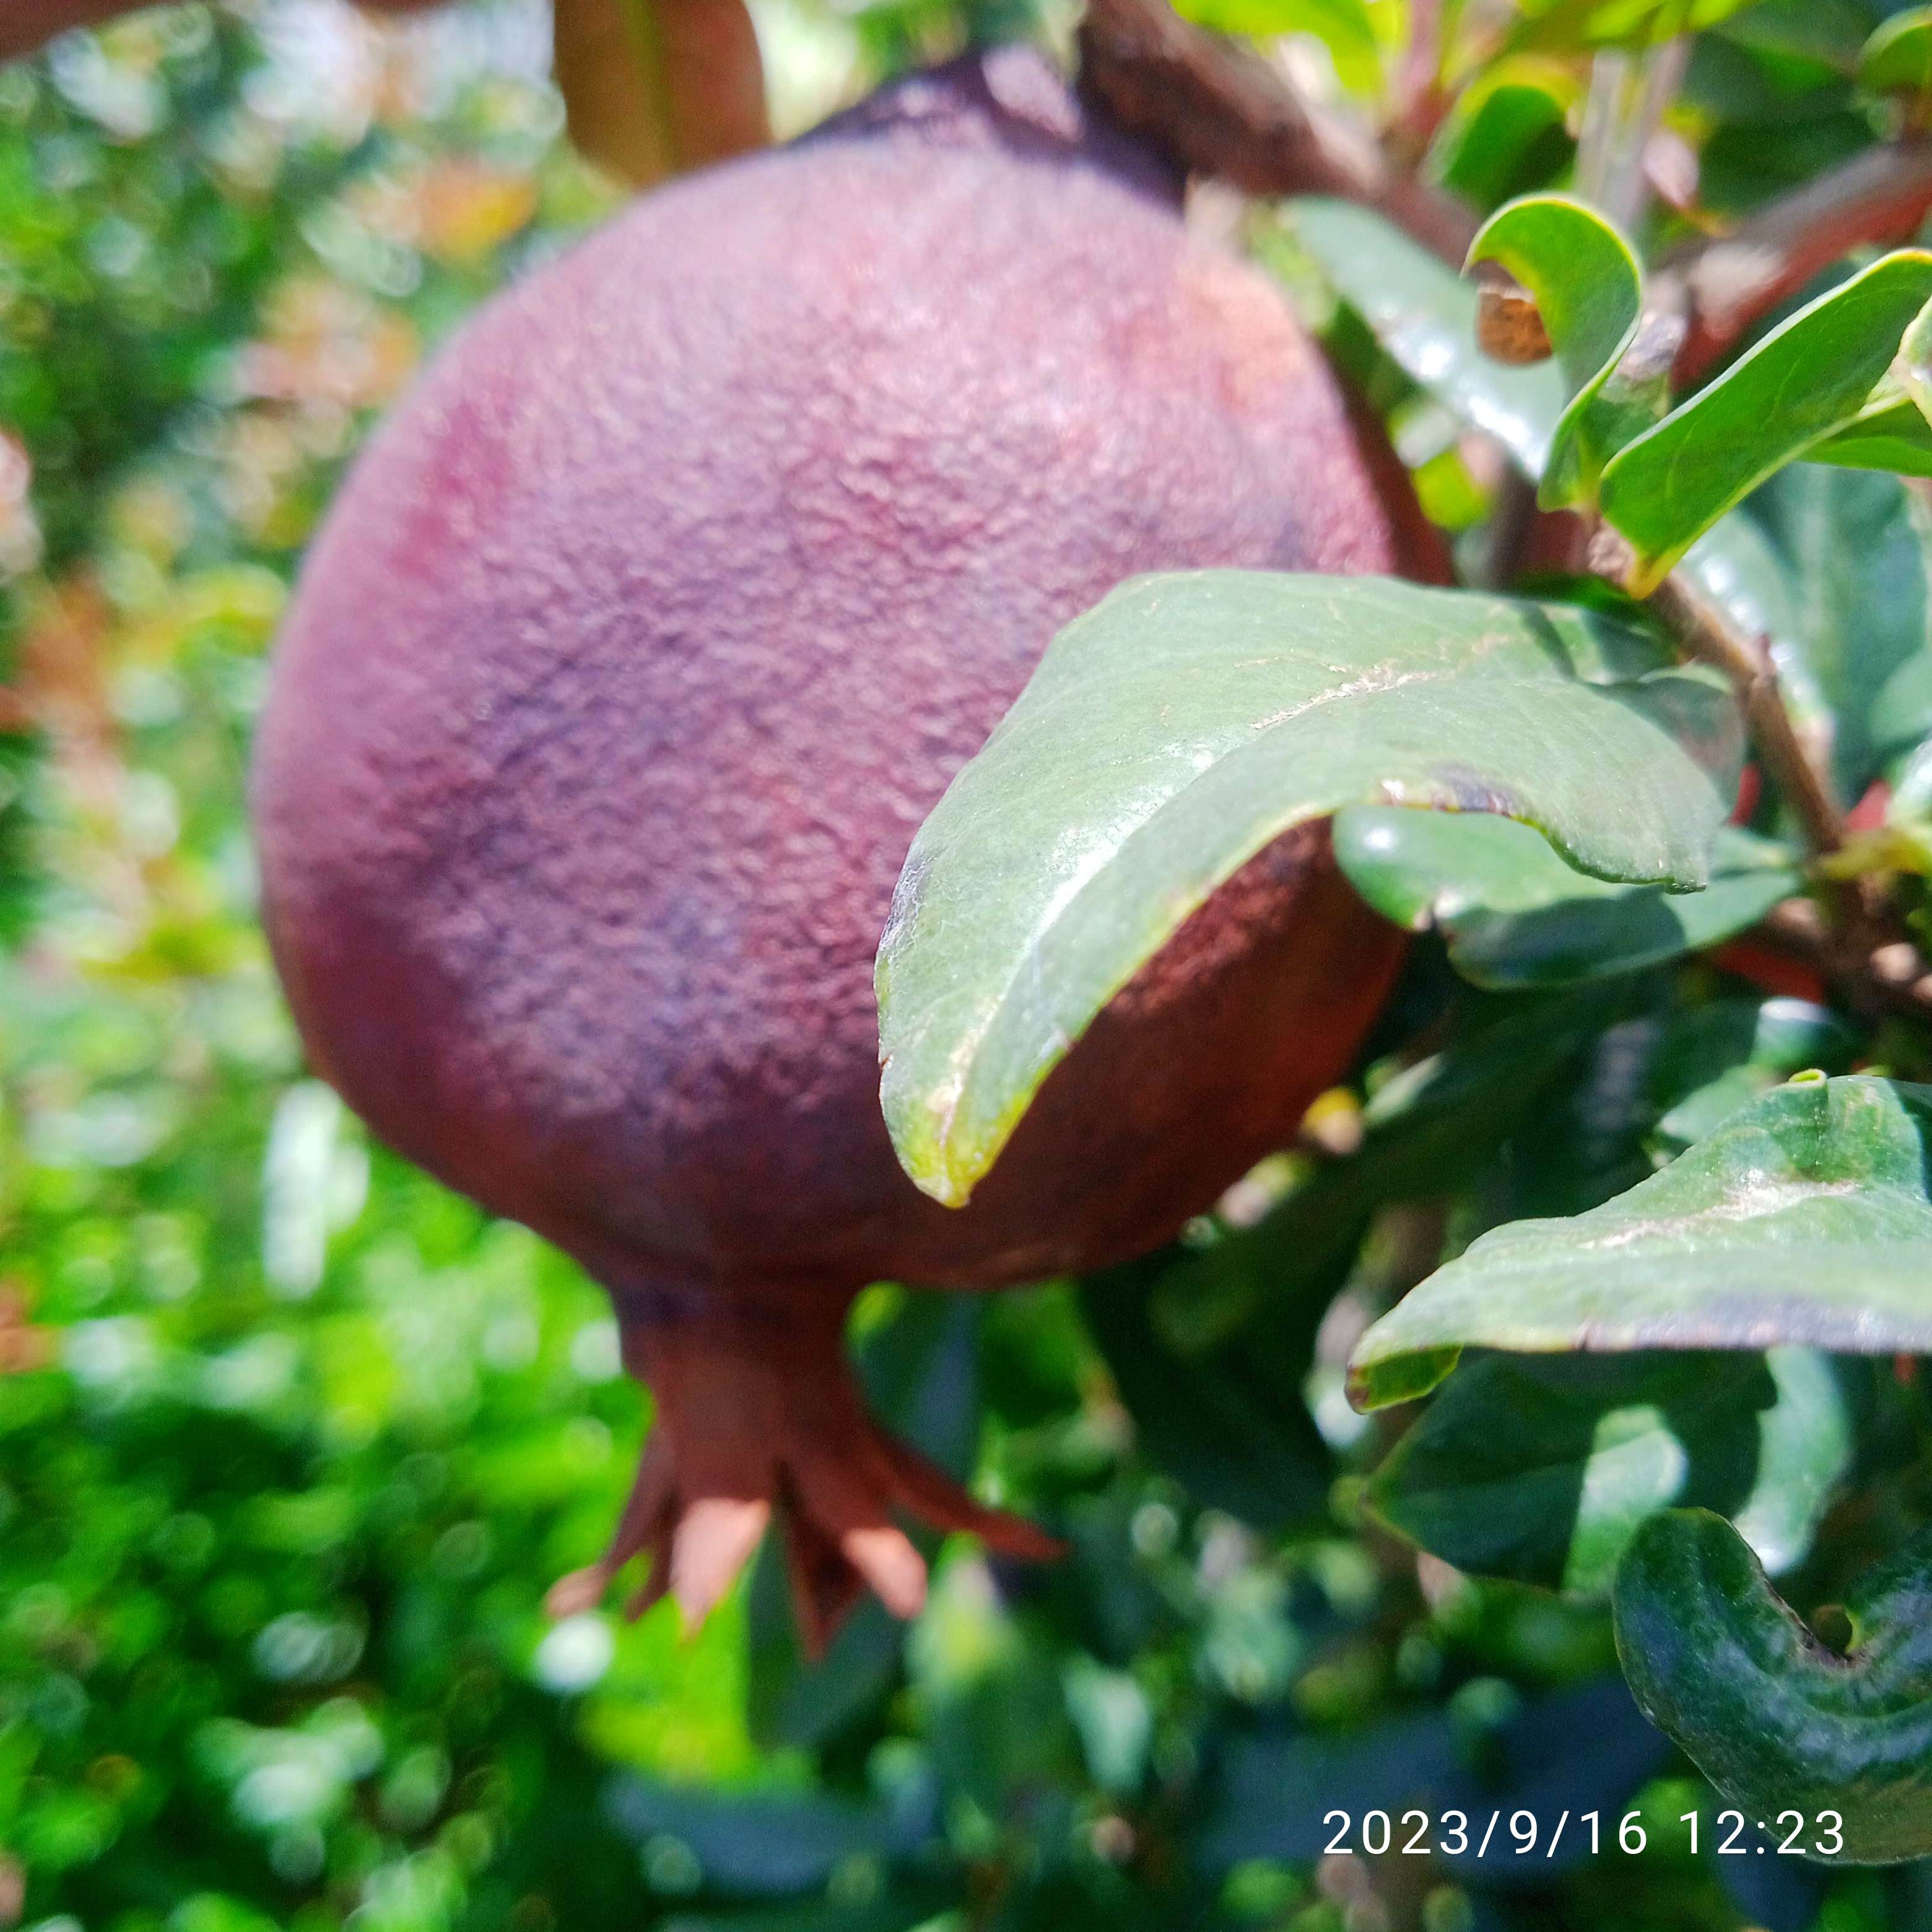
Label: Alternaria